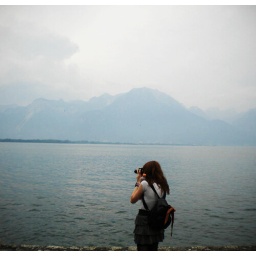
&amp;quot;God writes the Gospel not in the Bible alone, but also on trees, and in the flowers and clouds and stars.&amp;quot; -Martin Luther